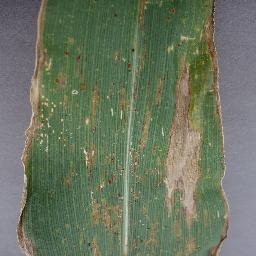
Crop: corn
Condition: (maize)_cercospora_spot_gray_spot